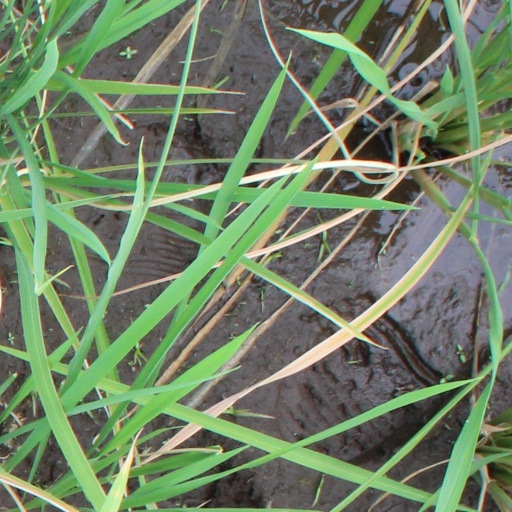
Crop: rice